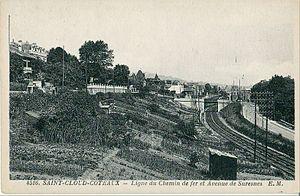
La ligne de Puteaux à Issy-Plaine, dite ligne des Moulineaux ou ligne des Coteaux, est une ligne ferroviaire des Hauts-de-Seine, en Île-de-France, d'une longueur de dix kilomètres. La ligne est ouverte en 1889. Elle est fermée et déposée entièrement en 1993 pour permettre la réalisation de la ligne 2 du tramway, qui parcourt ses emprises depuis 1997. Elle constituait la ligne nᵒ 972 000 du réseau ferré national, dans la nomenclature de la SNCF, jusqu'à son retranchement officiel en 2005.